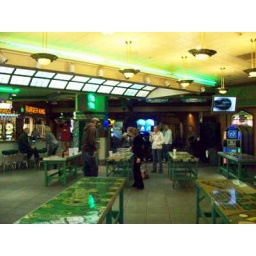
beer pong tables in the casino bar area